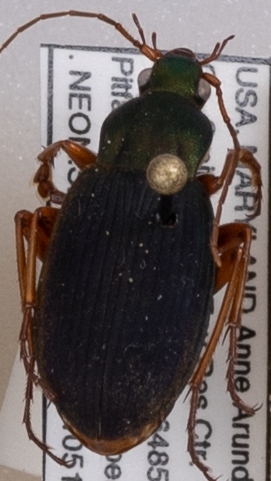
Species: Chlaenius aestivus
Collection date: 2021-05-13
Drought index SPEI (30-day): -1.038
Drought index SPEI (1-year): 1.69
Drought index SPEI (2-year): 1.19